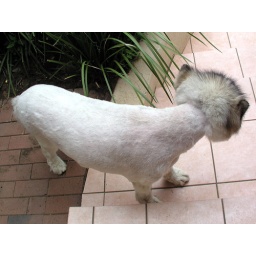
Thornton, a malamute in Africa. From the top... still looks more sheep than dog